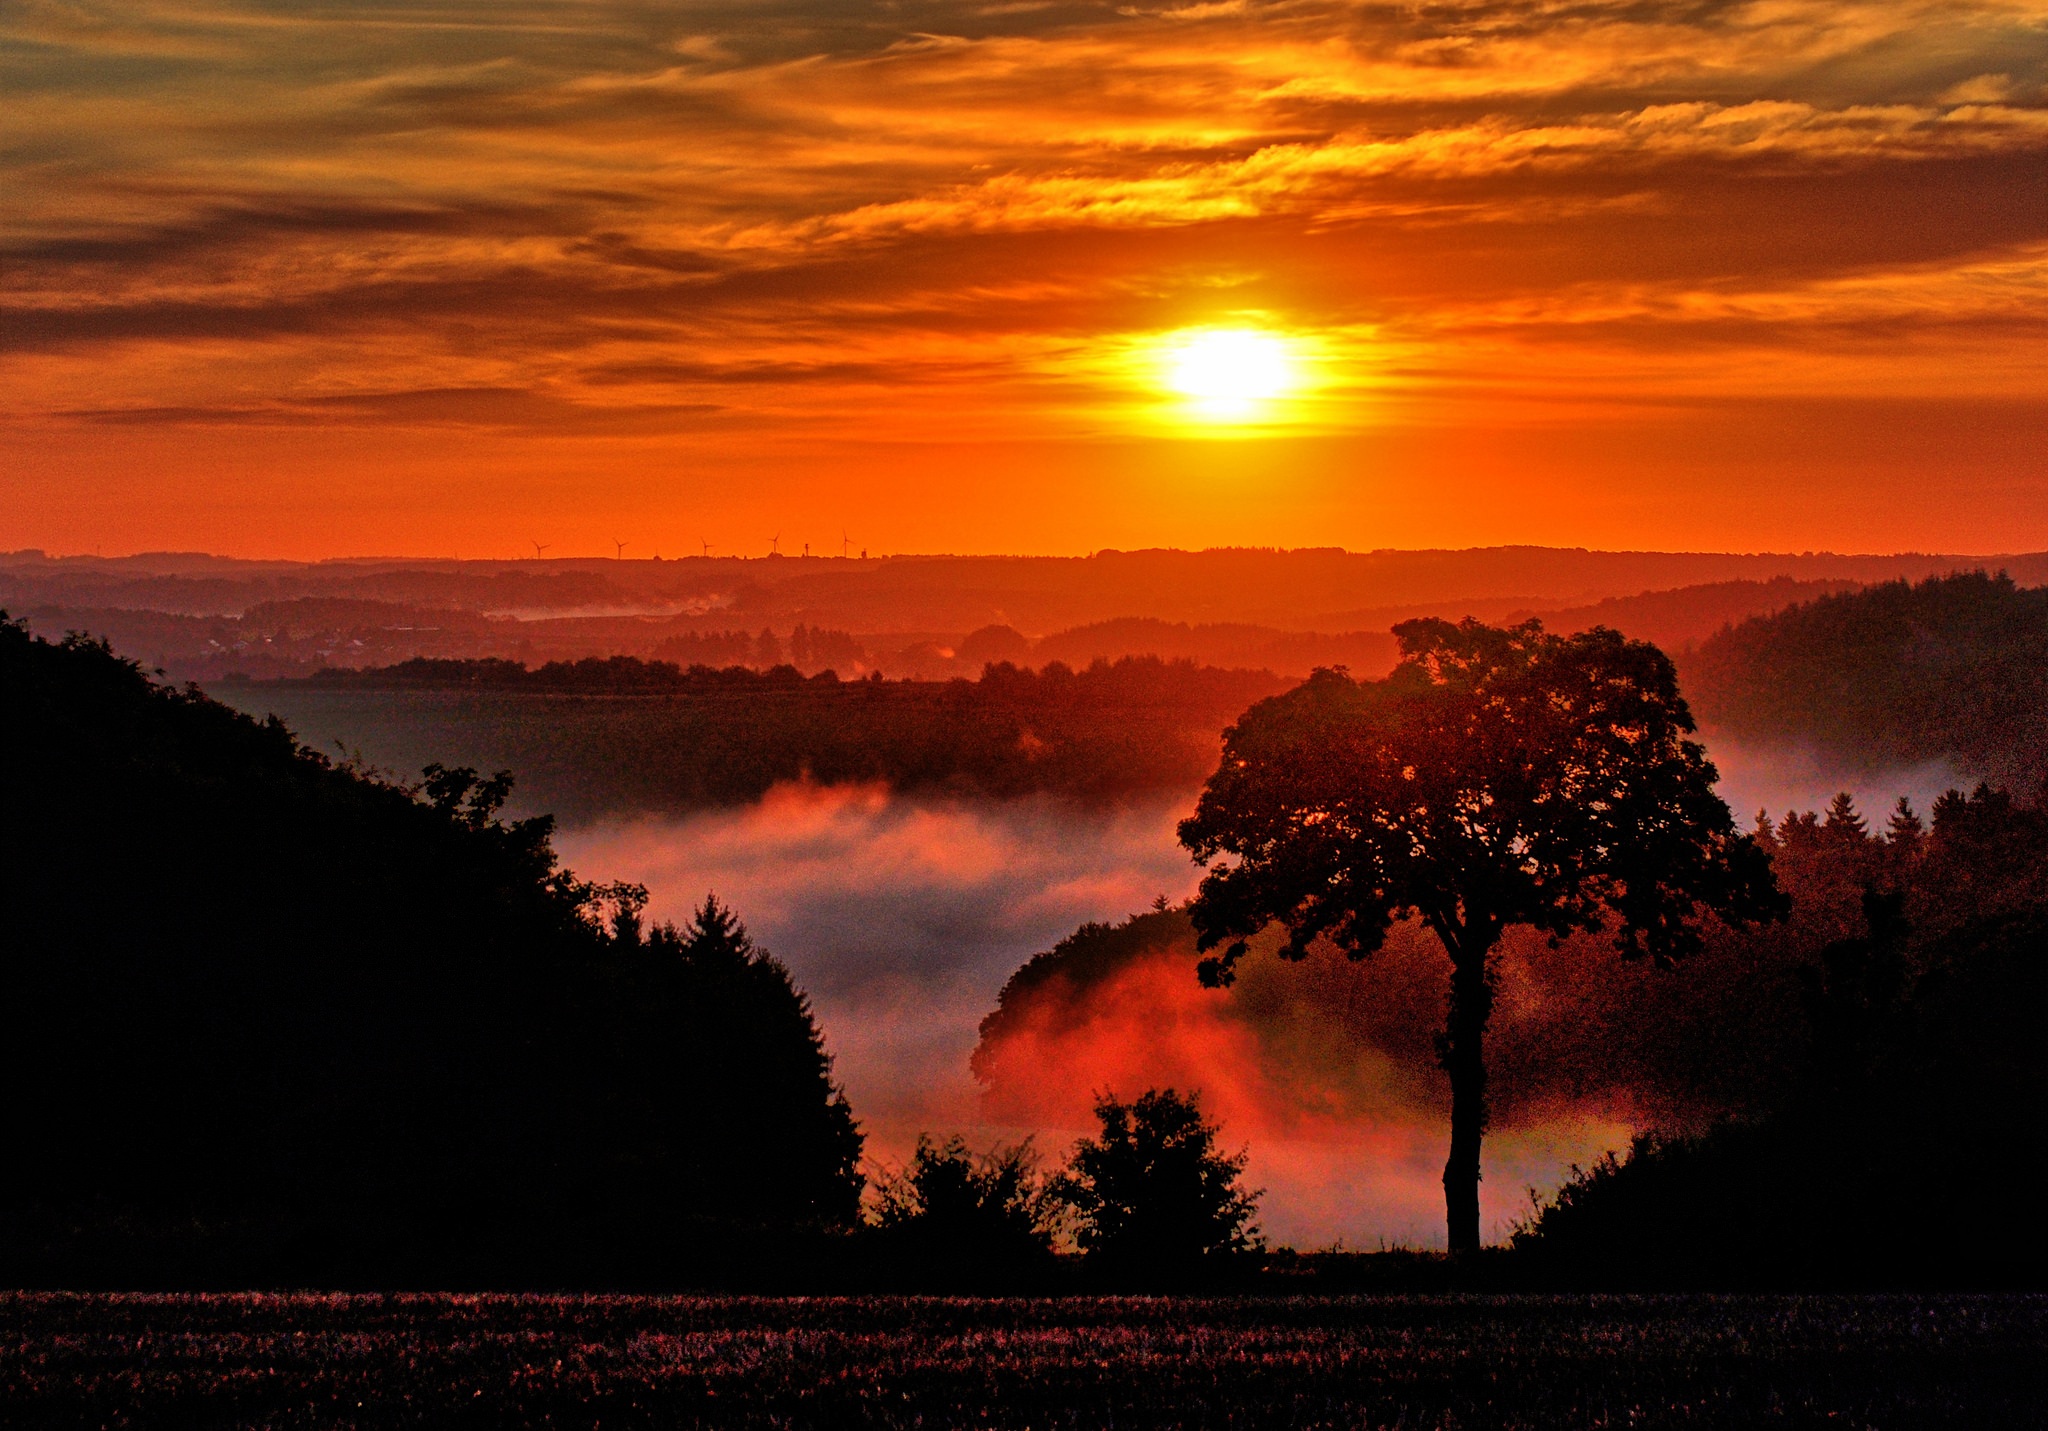
landscape, nature, horizon, cloud, sky, fog, sunrise, sunset, morning, dawn, atmosphere, dusk, evening, fog bank, mood, morgenstimmung, afterglow, morning sun, morgenrot, vulkaneifel, atmospheric phenomenon, red sky at morning